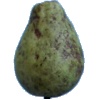
Label: Pear Stone 1